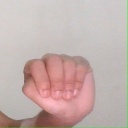
अक्षर: ठ